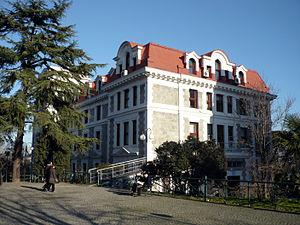
L’université du Bosphore est une université publique turque située dans le quartier de Bebek à Istanbul. L'enseignement y est entièrement dispensé en anglais.